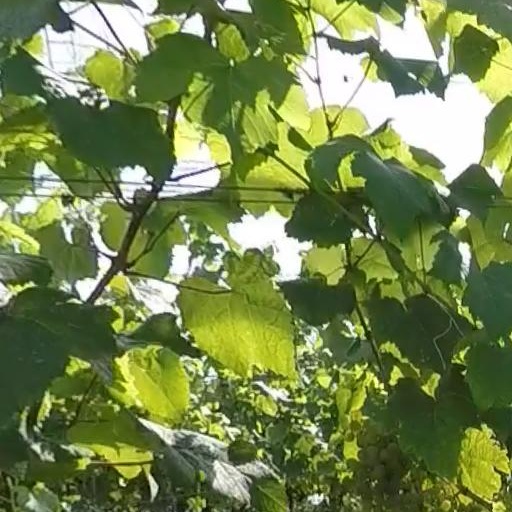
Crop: grape